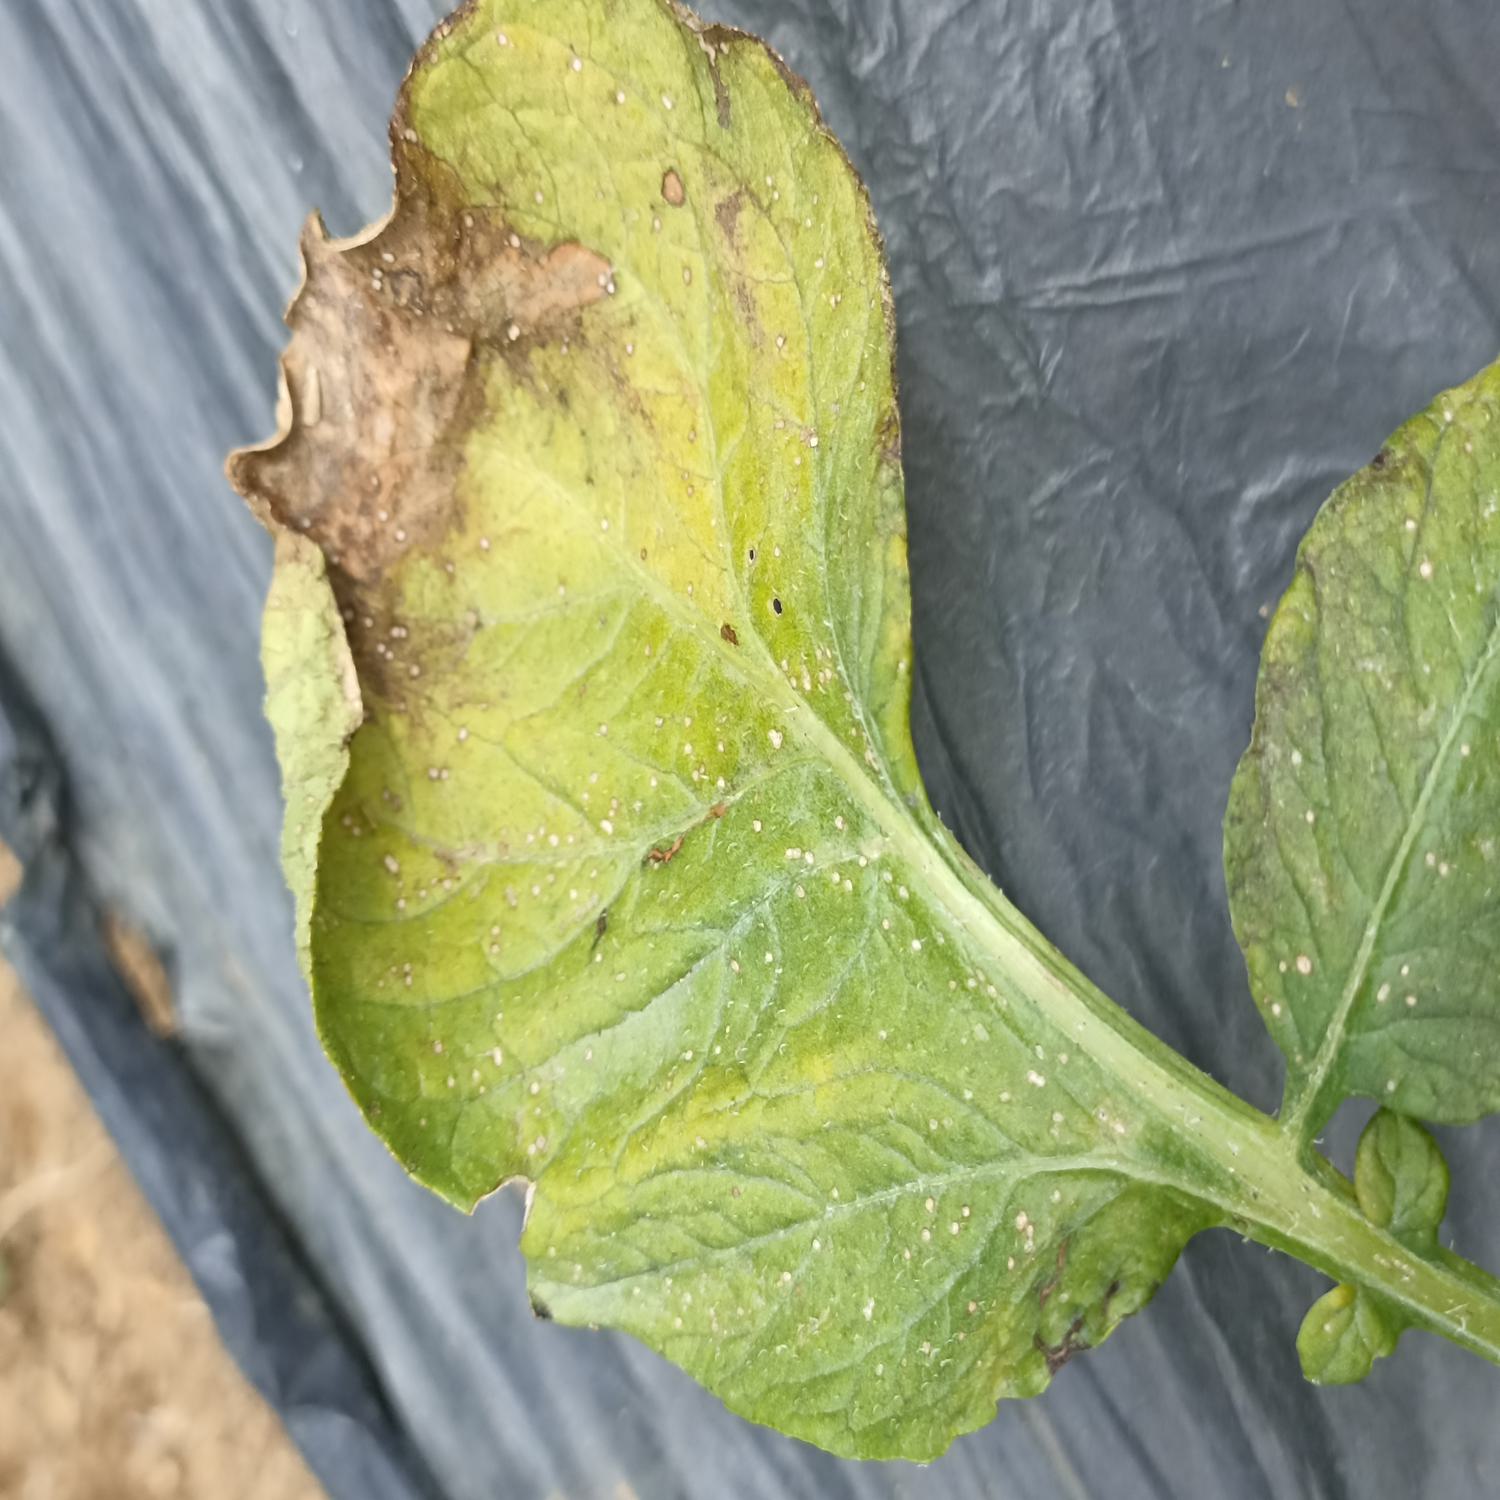
Label: Phytopthora